Missouri State Poetry Society

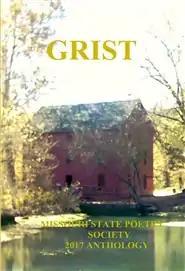
"Grist," 2017 anthology published by the Missouri State Poetry Society

The Missouri State Poetry Society grew out of Missouri Poets & Friends, an organization formed on June 16, 1988, but Derlyne Gibson, an employee of Southwest Missouri State University in Springfield. First meetings were in the homes of members, then At Christ Episcopal Church and then the New Age Books and Gifts store. The eventual location for the group was Brentwood Library. By 1989 the society had affiliated with the National Federation of State Poetry Societies. In 1998 the organization revised their constitution and approved new Articles of Organization and chartered as MSPS, a 501(c)(3) nonprofit, on November 1, 1998. By 2012 there were eight affiliated chapters.